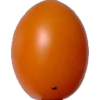
Label: tomato_cherry_orange